Romania at the 2020 Summer Paralympics

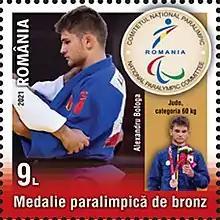
Bologa on a 2021 Romanian stamp

Romania sent one cyclist, Alex Bologa. Bologa won a bronze medal in Men's 60 kilograms. Baloga had previously won in an upset at the same event at the 2016 games being awarded a bronze medal. The event was held at the Nippon Budokan arena.